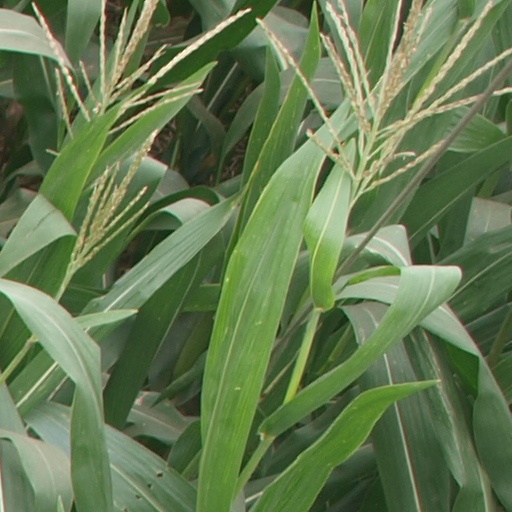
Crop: maize; corn